Abantennarius coccineus

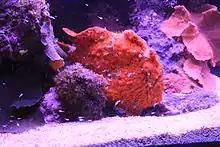
Image of "Abantennarius coccineus" in Aquarium

The scarlet frogfish has large variety regarding its documented physical appearance. Reports of the scarlet frogfish state that this fish has been found in varying colours, specifically pale tan, mottled red and yellow, often with small dark spots on its body. It grows to a maximum of as a fully developed adult but can also be found at much smaller sizes. Size is not reported as being influenced by sex. "Abantennarius coccineus" has many characteristics common with the Antennariidae family. This includes being stocky and unstreamlined, having a scaleless body, bifurcated spinules, an upward pointing mouth with palatal teeth as well as the lure associated with anglerfish. Defining characteristics of "Abantennarius coccineus" include the last pelvic fin ray being split in two, its second dorsal fin being curved and having an illicium that is much smaller than the standard frogfish illicium length, previously recorded as being only 8.8% the normal length. Another unique trait is the growth on the top of its head that acts as a lure of which has a large variety, ranging from an unpigmented tissue lump to a long protuberance coming out of its head. Other identifying characteristics include a faint, missing or weakly developed basidorsal mark along with the lack of a distinctive tail base. Like other members of the Antennarius group, "Abantennarius coccineus" has its second dorsal fin being unattached via tissue to the head, however, unlike other Lophiiforme fish, it is missing the dark patch on the back of the dorsal fin, identifying it as its own separate species. The scarlet frogfish is also missing numerous spines along its back.